Genocide justification

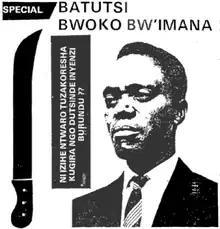
The cover of the November 1991 issue of "Kangura". The title states, "Tutsi: Race of God", while the text to the right of the machete states, "Which weapons are we going to use to beat the cockroaches for good?". The man pictured is the second president of the First Republic, Grégoire Kayibanda, who made Hutu the governing ethnicity after the 1959 massacres.

The Nazis preferred to justify the killing of Jews rather than refute it, as seen in Hitler's prophecy, a speech by Hitler where he stated that it was time to "wrestle the Jewish world enemy to the ground", and that the German government was completely determined "to get rid of these people". Another example of Nazi justification is the 1943 Posen speeches, in which SS chief Heinrich Himmler argued that the systematic mass murder of Jews was necessary and justified, although an unpleasant task for individual SS men.